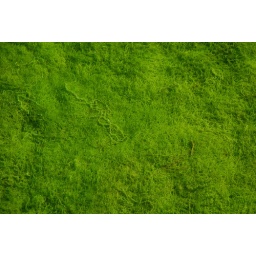
Bright green mat of algae left on the bank near the Bolsa Chica foot bridge at low tide.